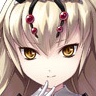
Portrait style: Anime Portrait